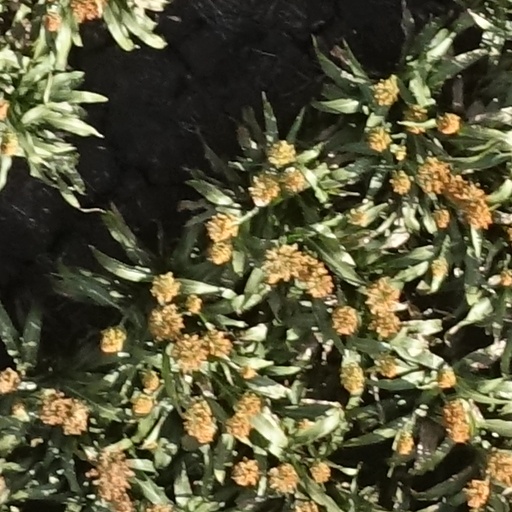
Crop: sorghum